Eretz Nehederet

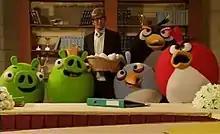
Angry Birds Peace Treaty shot. A moment before the talks break badly.

In May 2010, a sketch played off tensions between Israeli Prime Minister Benjamin Netanyahu and American President Barack Obama, with Netanyahu trying to smooth over differences as they meet in the White House. A series of accidents caused Netanyahu to set the American flag on fire, stomp on it, and then torch a copy of Obama's proposed Middle East peace plan.